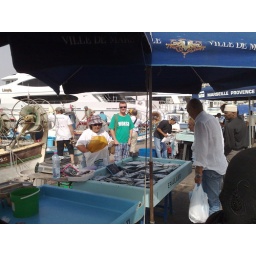
Daily fish market in Vieux Port: the Boys would go crazy!